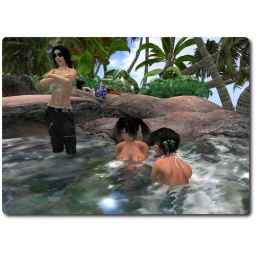
in the water by the rocks